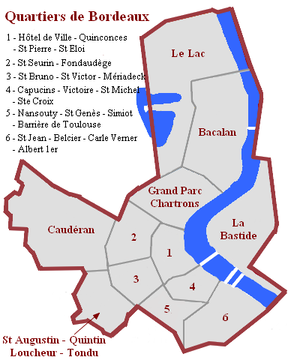
Quartiers de la ville de Bordeaux.